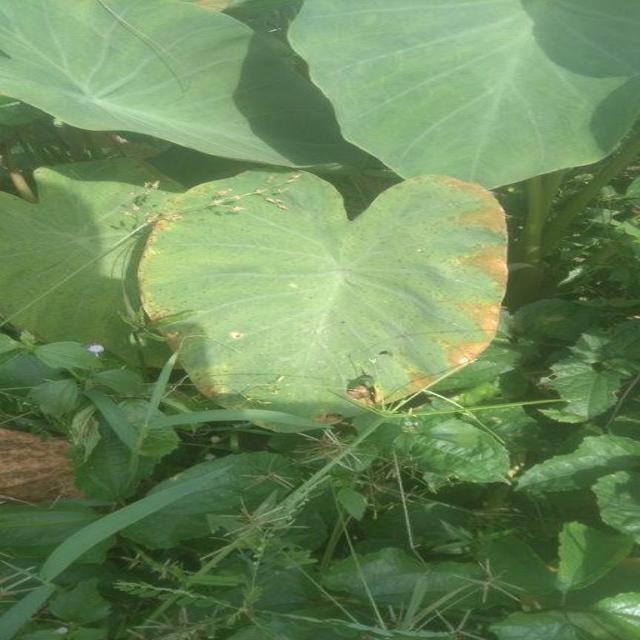
Label: Mid_Blight